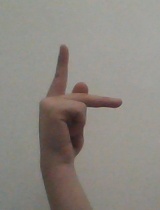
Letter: dha